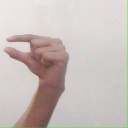
अक्षर: ग